Yorkshire Dales

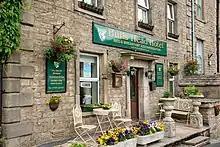
A traditional pub with rooms to let in Hawes, in the Dales of North Yorkshire

Visitors are often attracted by the hiking trails, including some that lead to waterfalls and picturesque villages and small towns. These include Kirkby Lonsdale (just outside the area), Hawes, Appletreewick, Masham, Clapham, Long Preston and Malham.